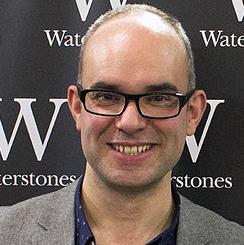
Age: 42